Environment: real
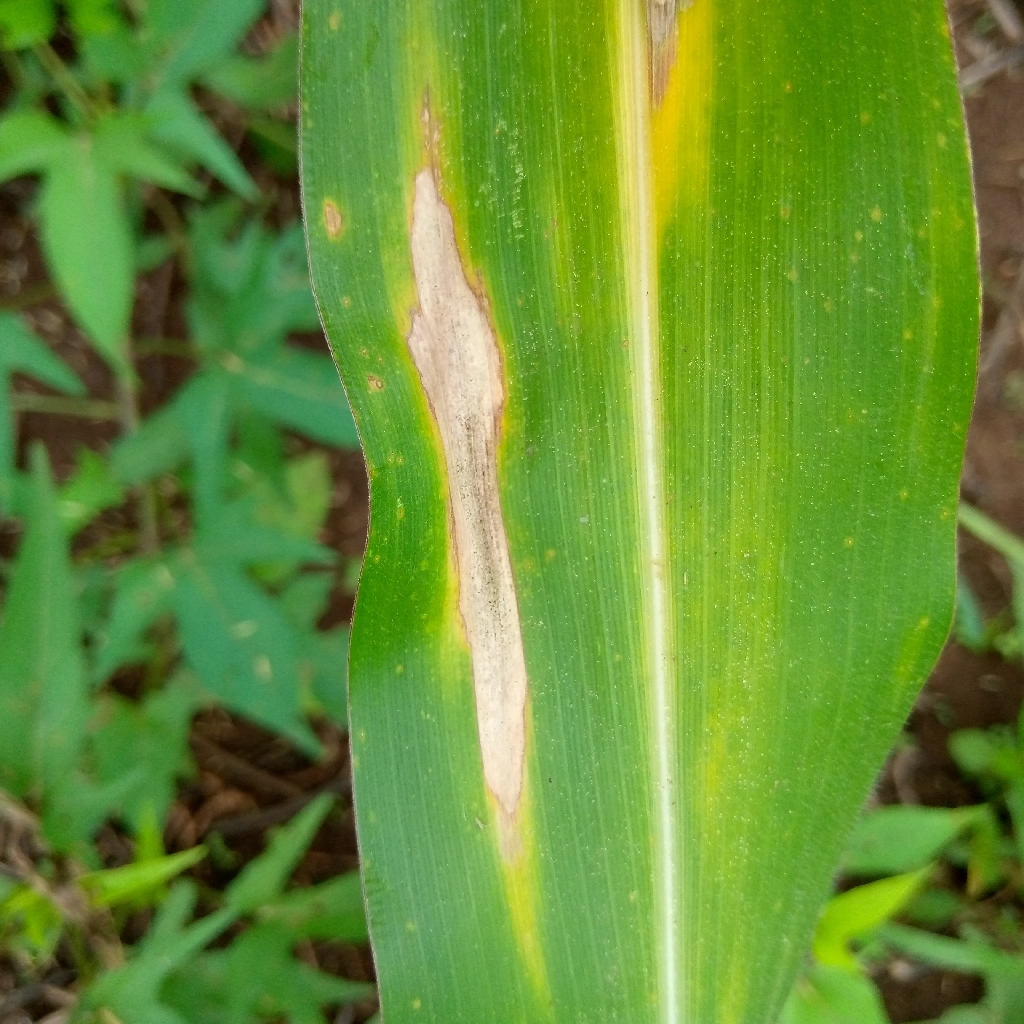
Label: northern_corn_leaf_blight